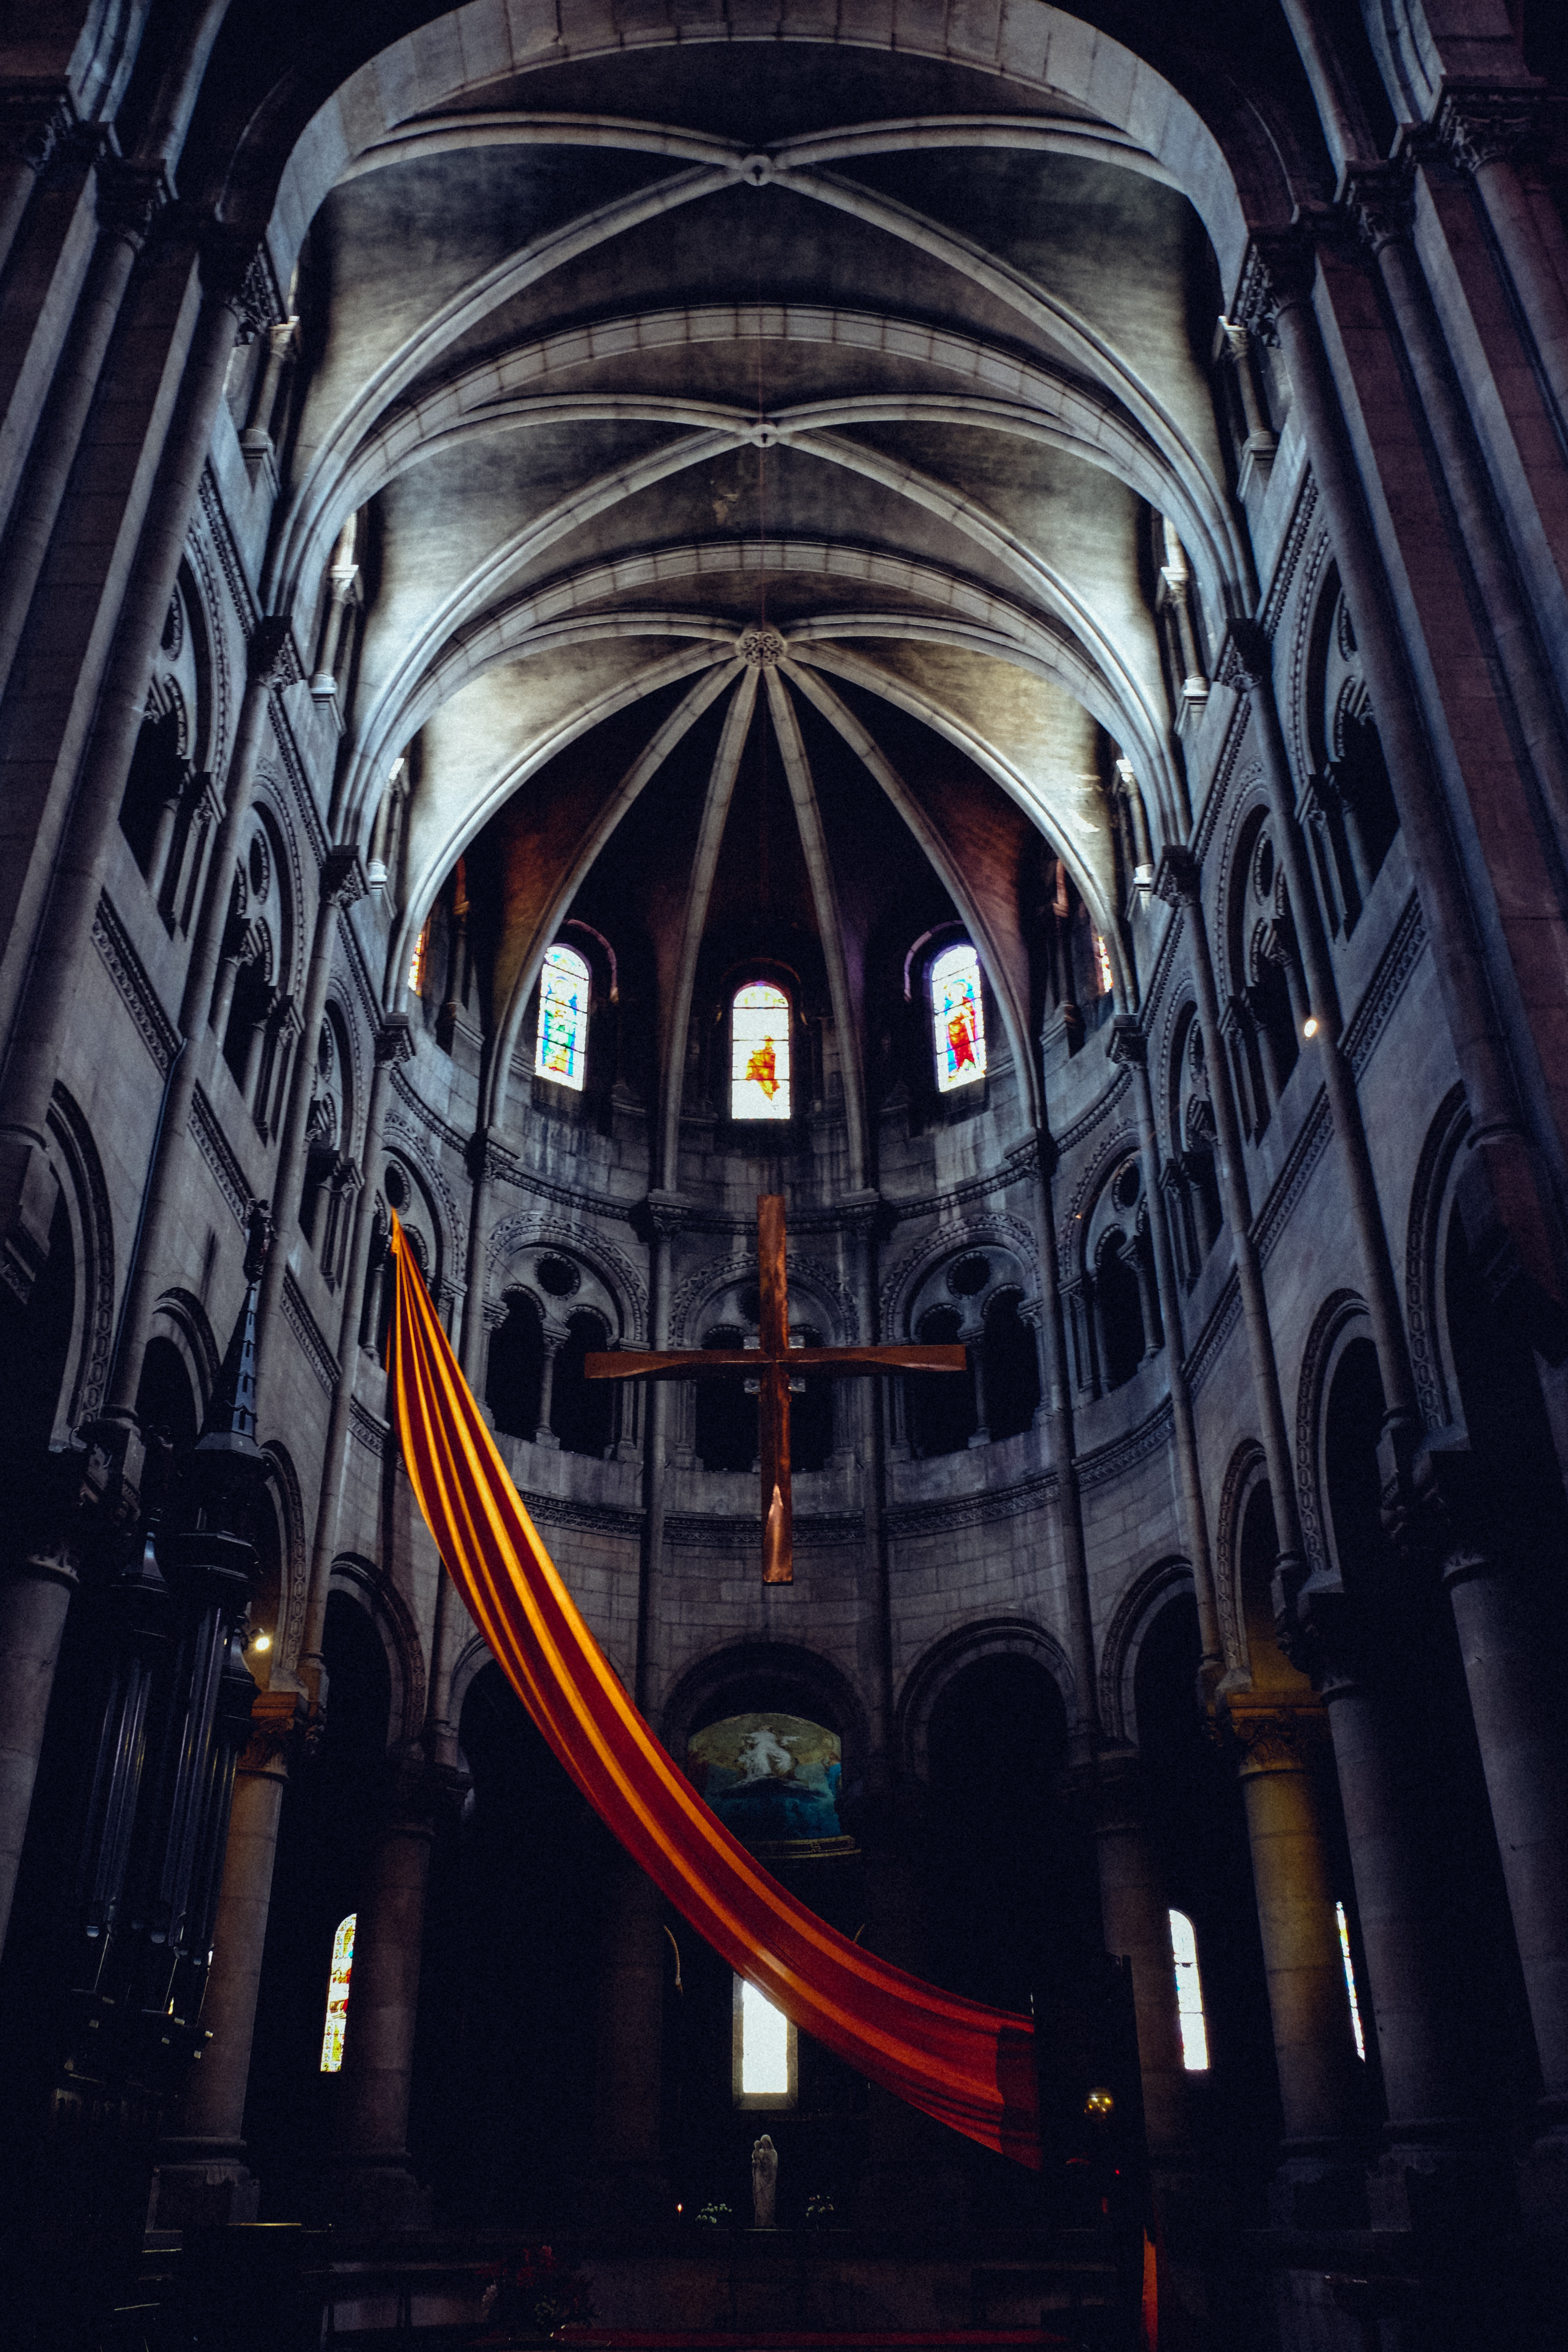
architecture, building, place of worship, gothic architecture, cathedral, church, basilica, vault, darkness, byzantine architecture, arcade, glass, ceiling, city, symmetry